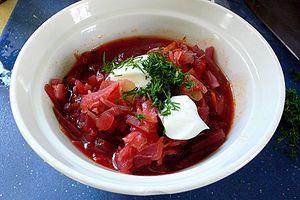
La cuisine ukrainienne a été en partie influencée par d'autres cuisines. Elle a également influencé celles d'autres pays voisins, par exemple la cuisine russe. La viande, les légumes, les fruits, les champignons, les baies et les herbes y jouent un grand rôle.